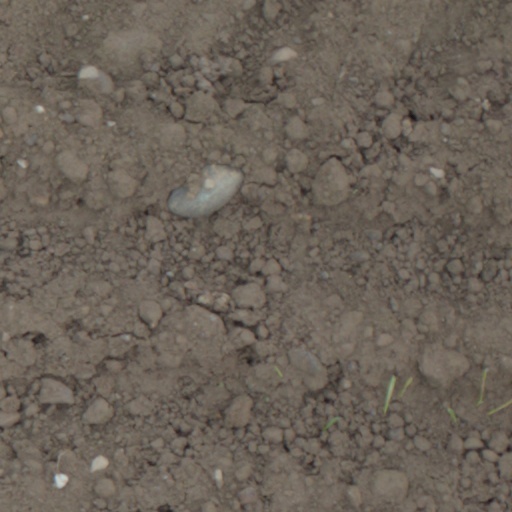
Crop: wheat